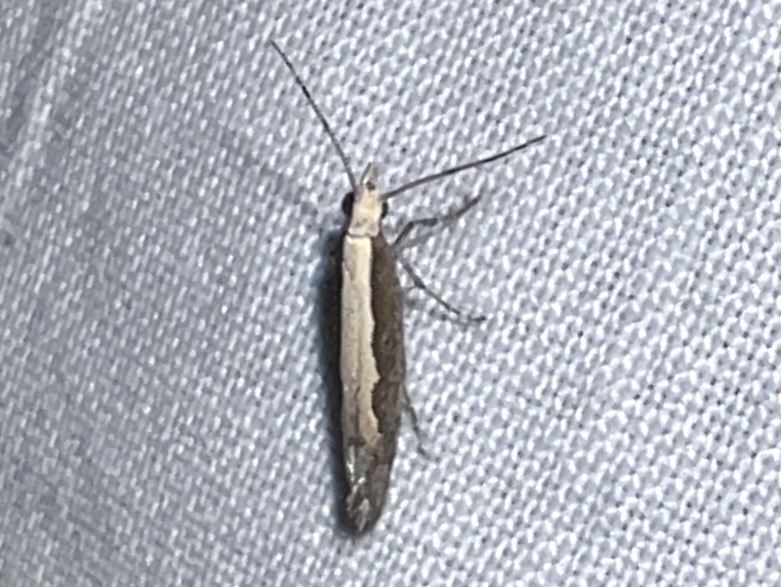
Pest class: diamondback_moth